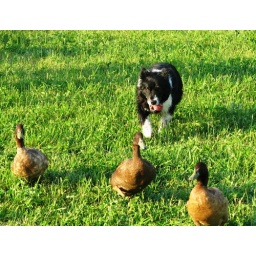
Columbia Land Conservancy annual barbecue.Duck herding! The best thing I've ever watched while sitting in the grass drinking beer.